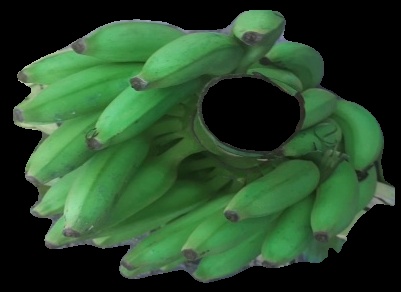
Variety: elakki-bale
Grade: grade2